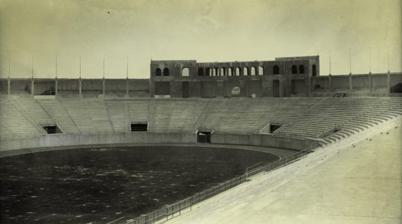
Building: Estadio Nacional (Mexico)
Country: Mexico
Year built: 1923
Estadio Nacional Location Colonia Roma , Mexico City , Mexico Coordinates 19°24′34″N 99°09′22″W / 19.409436°N 99.155994°W / 19.409436; -99.155994 Capacity 30,000 Construction Broke ground 1923 Opened 1924 Closed 1949 Demolished 1949 Architect José Villagrán García Tenants 1926 Central American and Caribbean Games Estadio Nacional was a multi-use stadium in the Colonia Roma neighborhood in central Mexico City , Mexico . The stadium hosted the first edition of the Central American and Caribbean Games in 1926 and it was mostly used for football , American football and athletics . History The Estadio Nacional, designed by architect was José Villagrán García , broke ground in 1923 and was inaugurated on 5 May 1924 by president Álvaro Obregón . It was the largest stadium in Mexico City and it was used for football, American football and athletics. The stadium was closed and demolished in 1949 during the government of Miguel Alemán Valdés . It was replaced by the Estadio Olímpico Universitario in the Ciudad Universitaria , in the south of the city, in 1949, and the site was used for multifamily housing which was demolished after damage from the 1985 Mexico City earthquake . Today the site is a park, the Jardín Ramón López Velarde . Initially, the capacity of the stadium was 60,000 spectators, that was later reduced to 30,000 seats. References